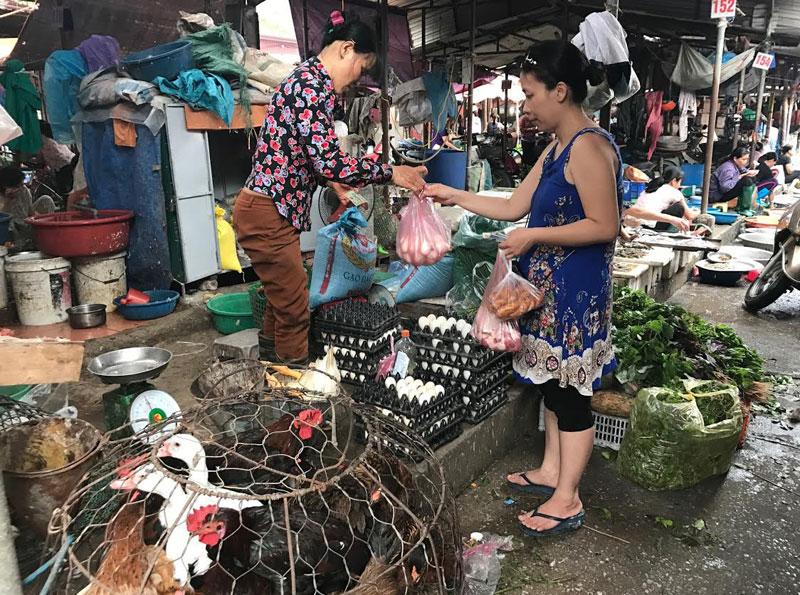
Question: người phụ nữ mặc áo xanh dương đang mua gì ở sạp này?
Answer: cô ấy mua trứng vịt tại sạp này